Cobbs Cross

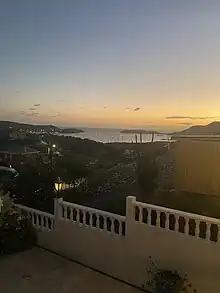
View from Cobb's Cross

Cobbs Cross is a village in Saint Paul Parish, Antigua and Barbuda.